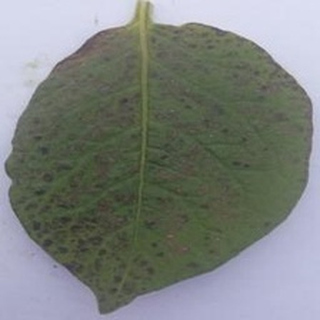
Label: potato_early_blight